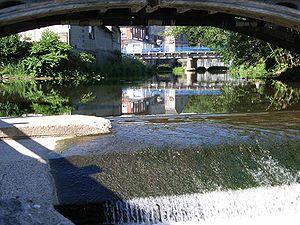
Hirson est une commune française, située dans le département de l'Aisne en région Hauts-de-France.
L'Oise est une rivière du Bassin parisien dans le Nord de la France et en Belgique, principal affluent de la Seine, après la Marne.